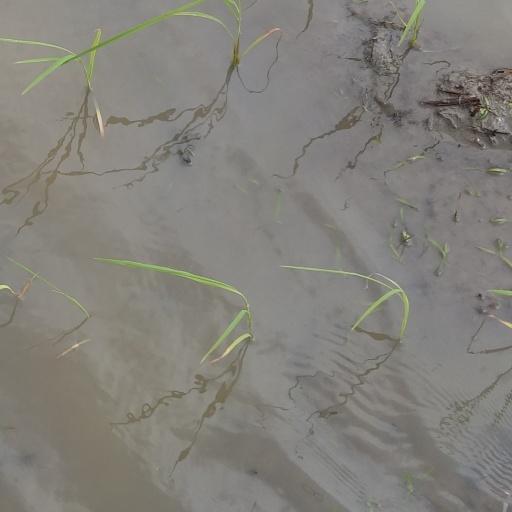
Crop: rice